Bhupesh Baghel

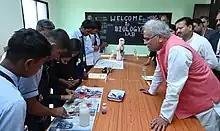
Chief Minister Bhupesh Baghel interacting with the students of Swami Atmanand School in Jamgaon, Patan.

In Chhattisgarh, Swami Atmanand chose to work with locals, specifically young people in the area. He has devoted his time to tribal people and has inspired young people by teaching them about compassion and serving others. To honour his legacy, the Swami Atmanand English Medium School Scheme was introduced. On 1 November 2020, to mark Statehood Day, Chief Minister Bhupesh Baghel unveiled the scheme.